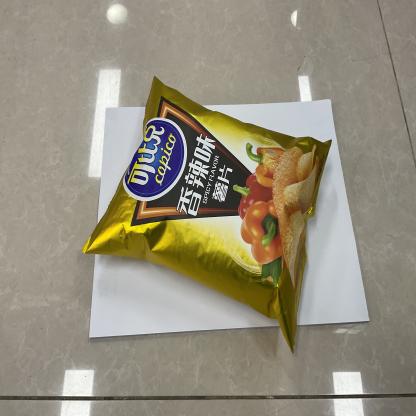
Label: plastics